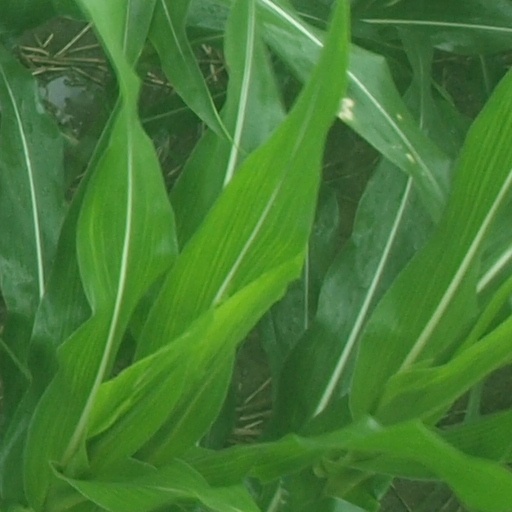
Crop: maize; corn